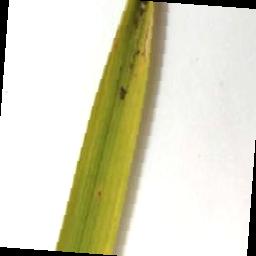
Label: Rice___Brown_Spot